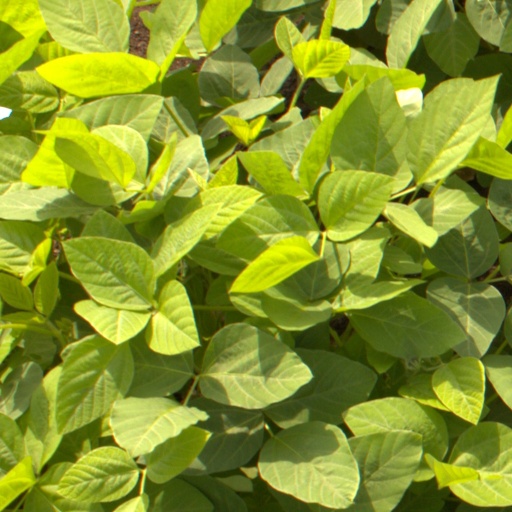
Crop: soybean